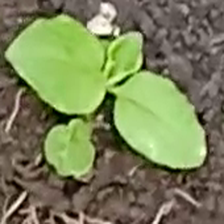
Weed species: Kena_(Commplina_benghalensio)